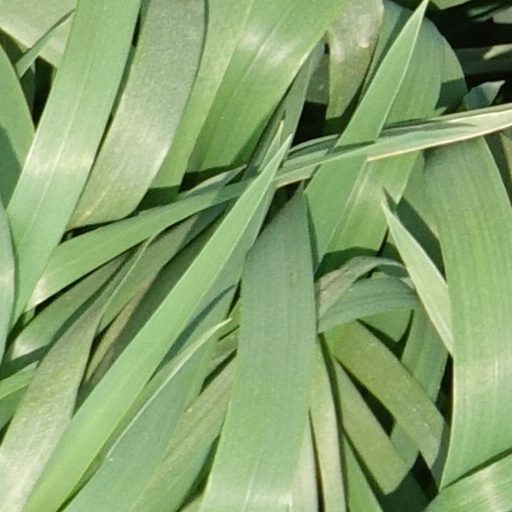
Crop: wheat